James Scudamore, 3rd Viscount Scudamore

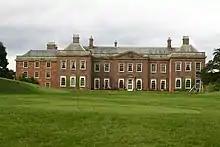
Holme Lacy

Scudamore was baptised on 15 July 1684, the second, but eldest surviving son of John Scudamore, 2nd Viscount Scudamore, and his wife Lady Frances Cecil, daughter of John Cecil, 4th Earl of Exeter. He matriculated at Gloucester Hall, Oxford in 1695 and was awarded DCL in 1712. He inherited the title Viscount Scudamore and the estate of Holme Lacy from his father in 1697. From 1698 to 1703, he travelled abroad in France, Italy, Holland, Germany, Austria and Switzerland. He married Frances Digby, daughter of Simon Digby, 4th Baron Digby on 7 March 1706.